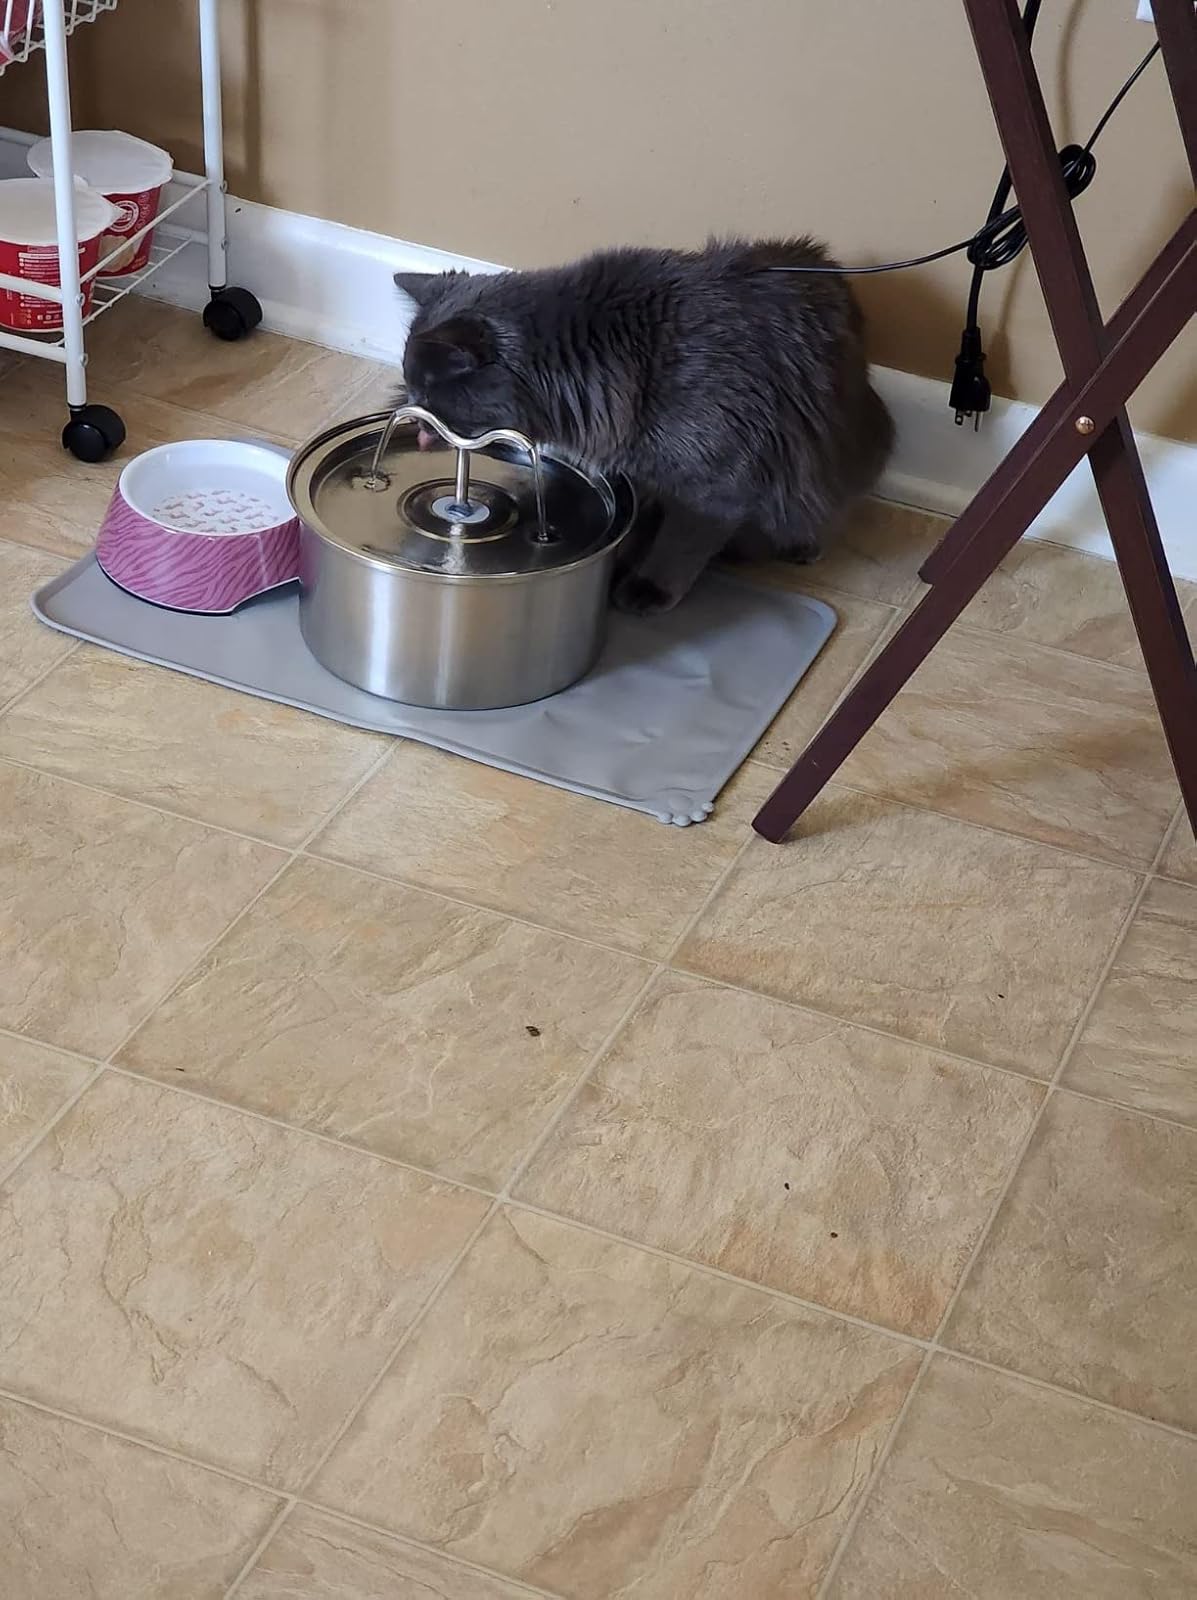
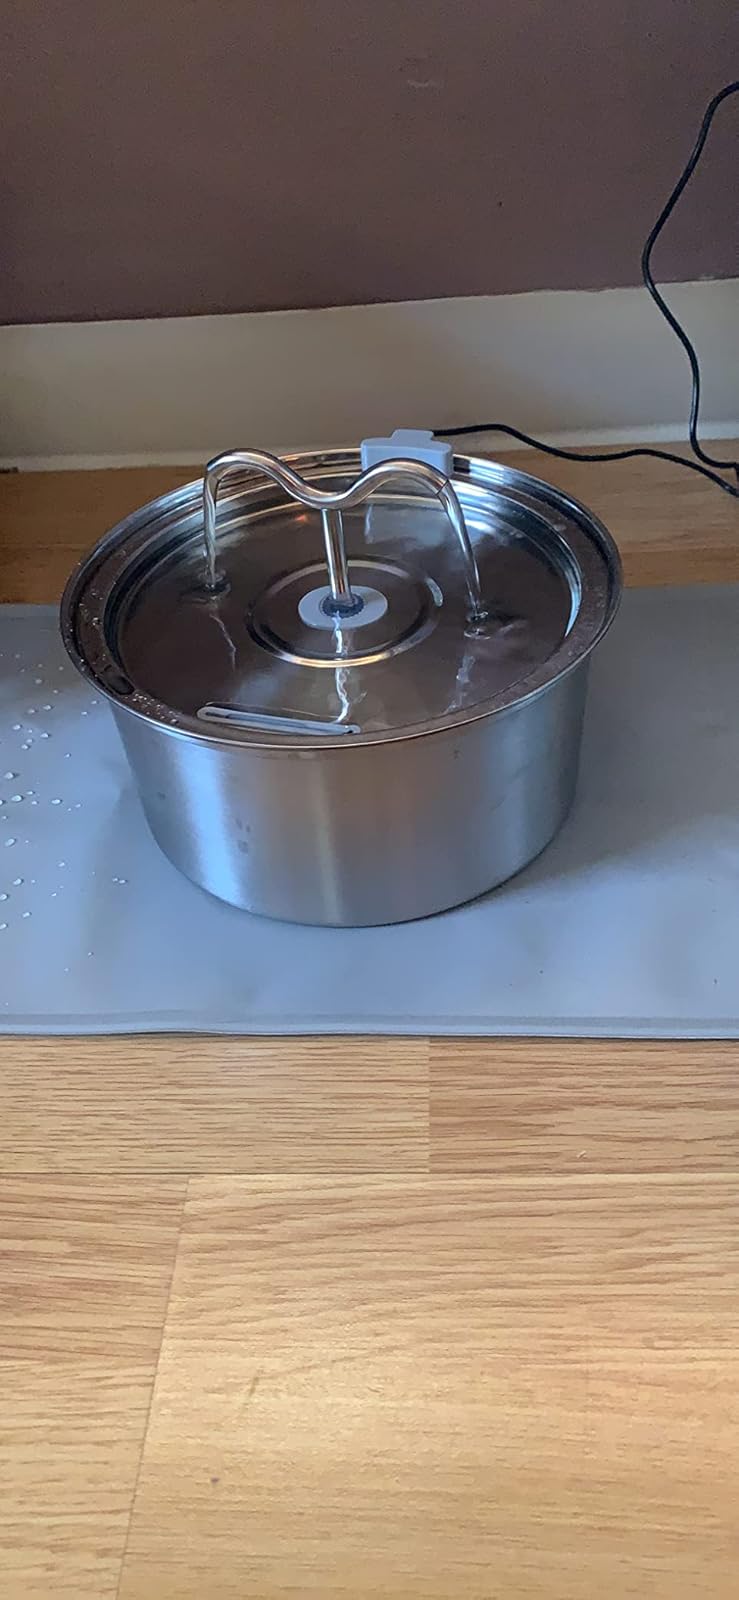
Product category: items_bowl
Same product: yes